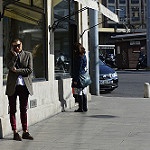
Scene: Outdoor